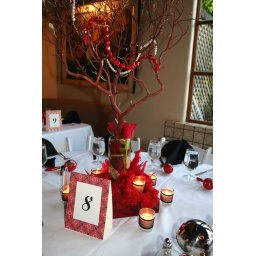
Centerpiece - manzanilla branch, red coral and white pearls, red moss, red roses, candles wrapped in black ribbon